Fill-In (puzzle)

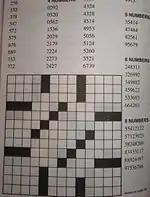
A "cross number" Fill-In

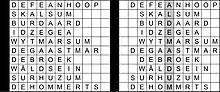
Another Fill-in variation

A common variation on the standard Fill-In is using numbers, instead of specific words, sometimes called "cross numbers". In this puzzle, the entries could be listed as the number, a mathematical expression, or even an important year.